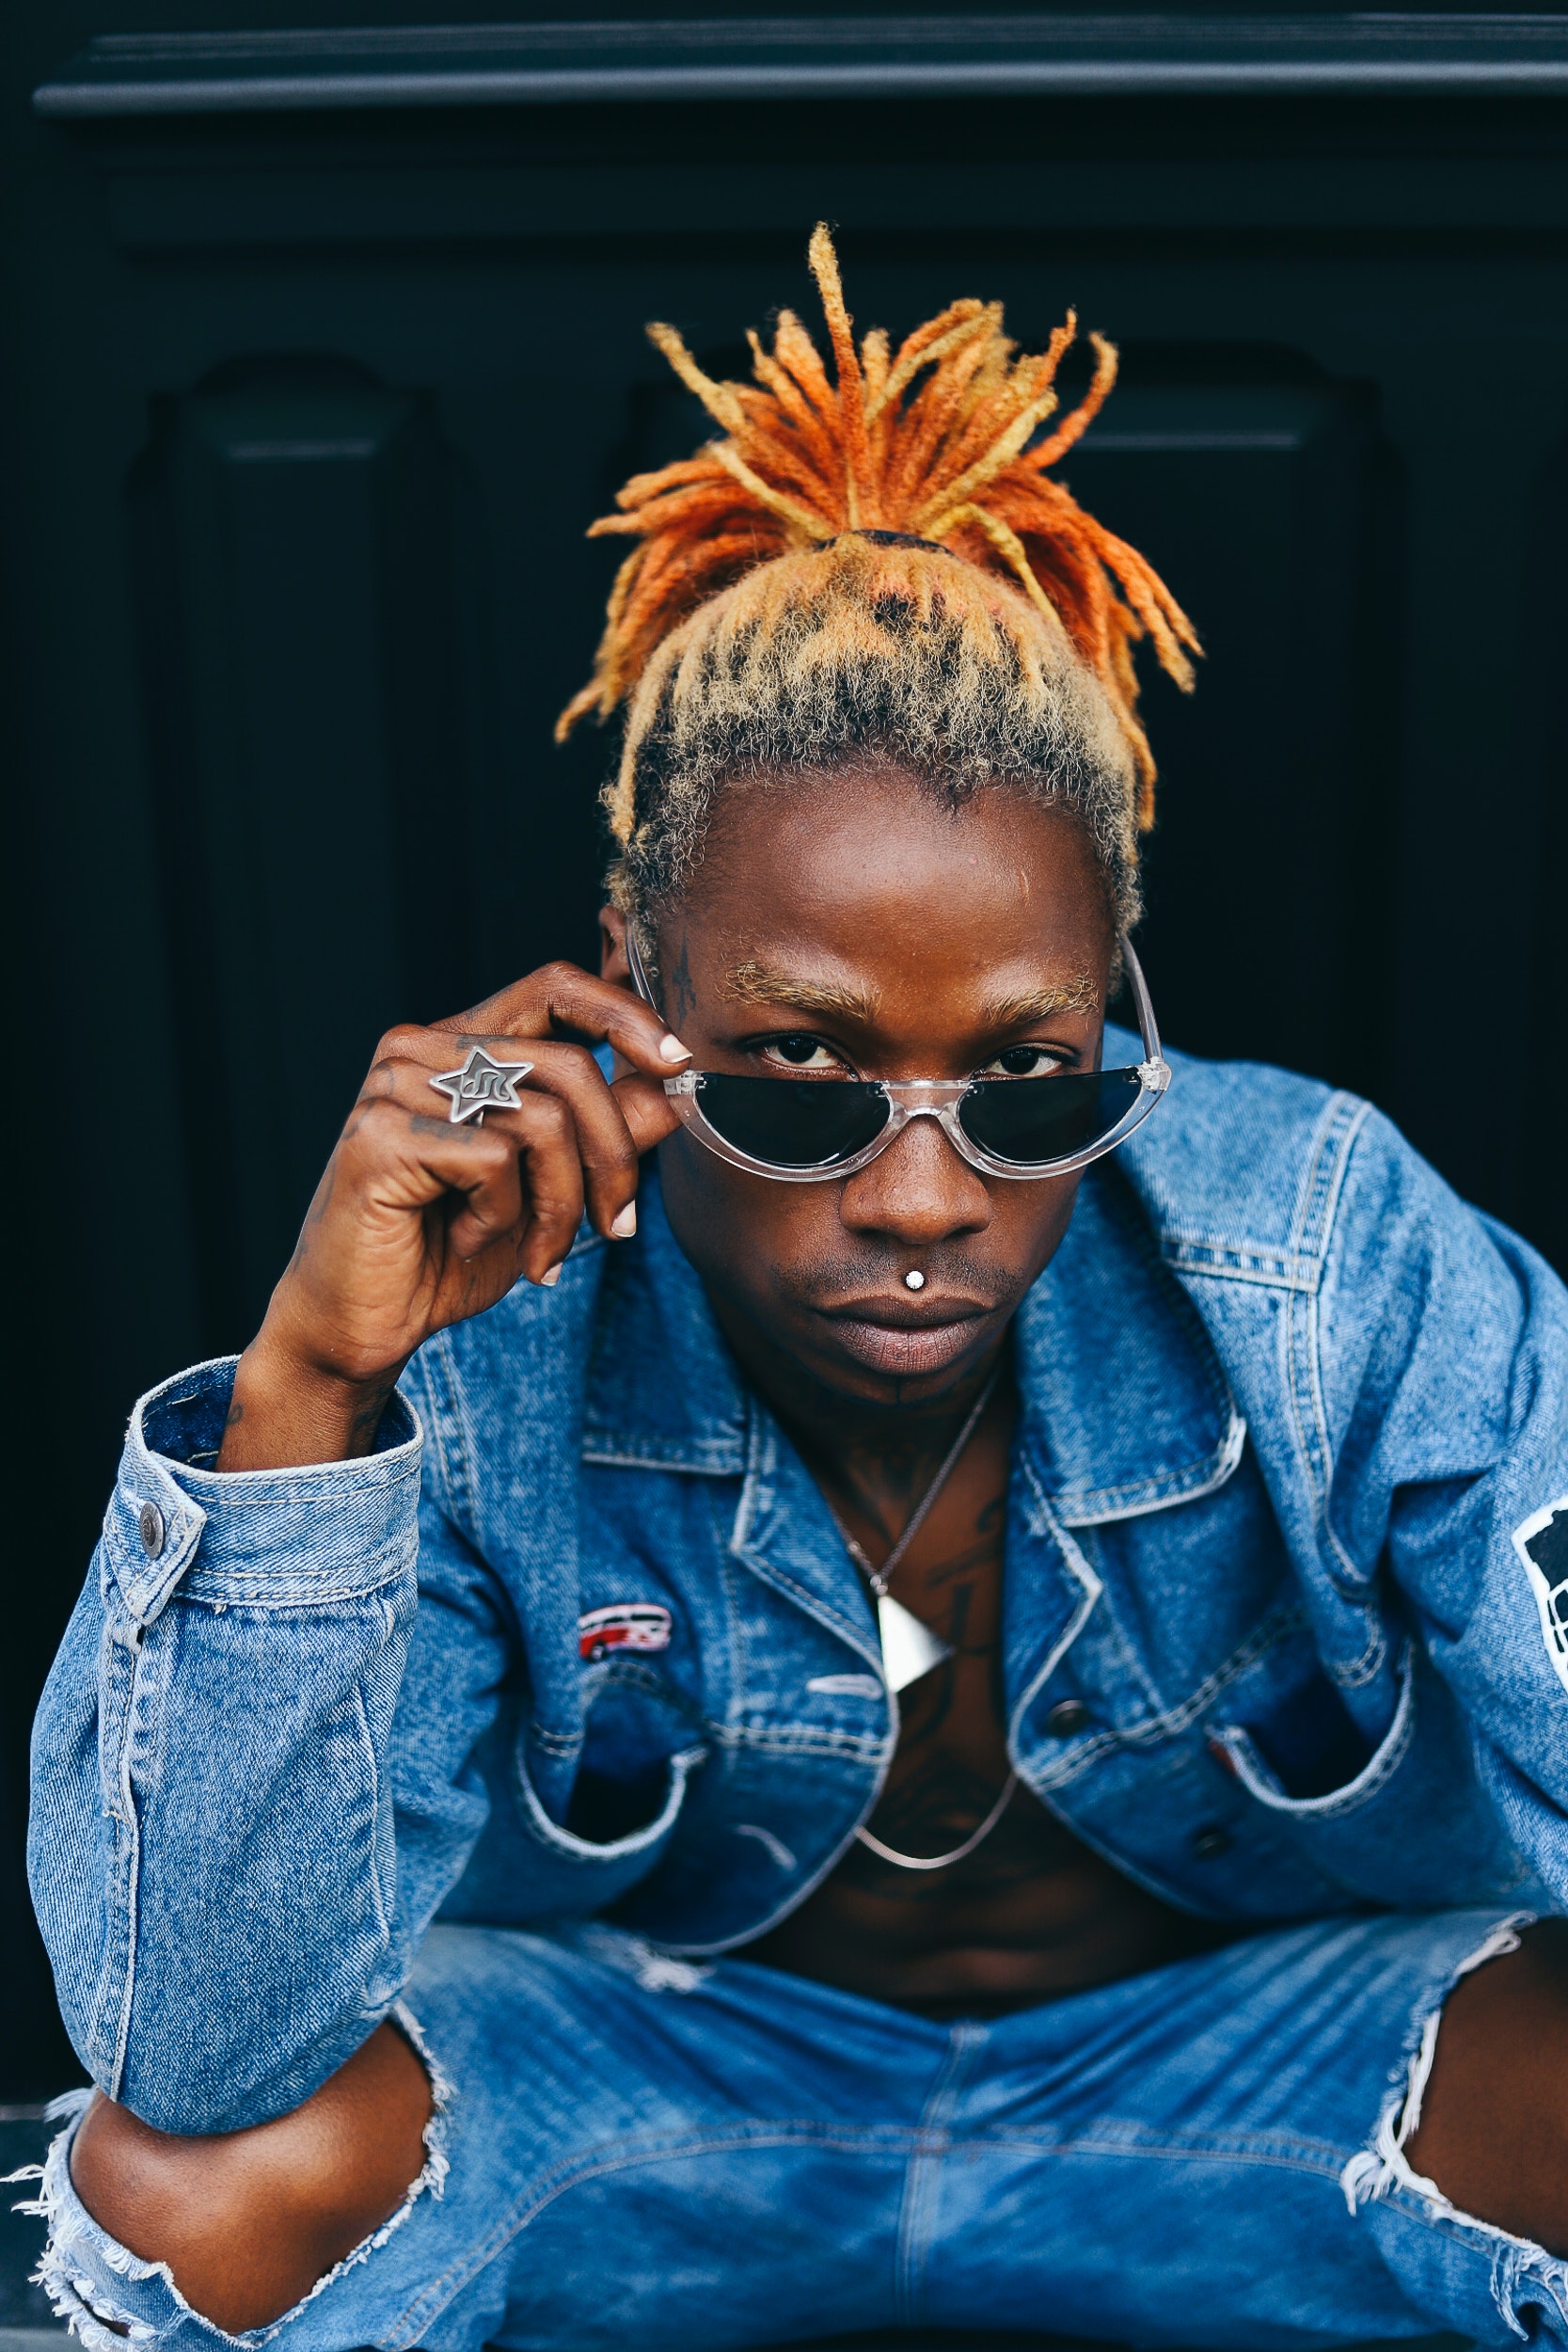
hair, eyewear, blue, cool, denim, hairstyle, glasses, fashion, jeans, sunglasses, dreadlocks, mohawk hairstyle, afro, forehead, human, electric blue, textile, photography, vision care, music artist, street fashion, black hair, gesture, hair coloring, photo shoot, Liberty spikes, style, model, fashion design